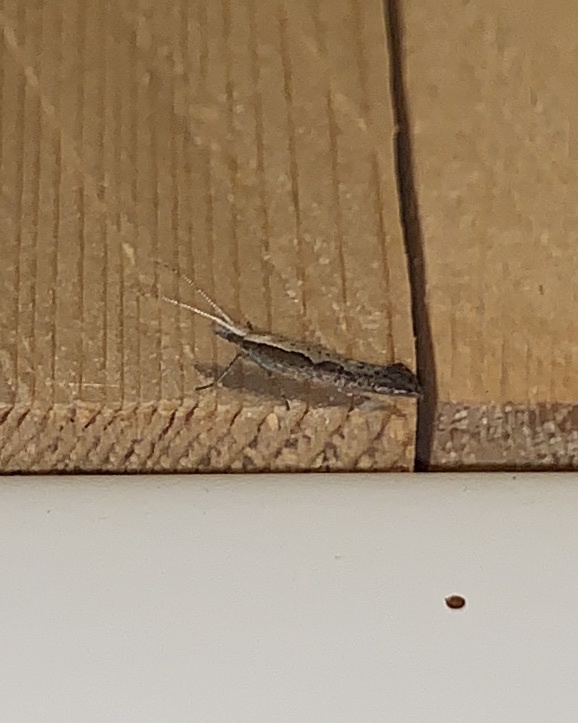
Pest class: diamondback_moth